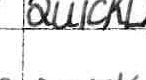
Label: quickly